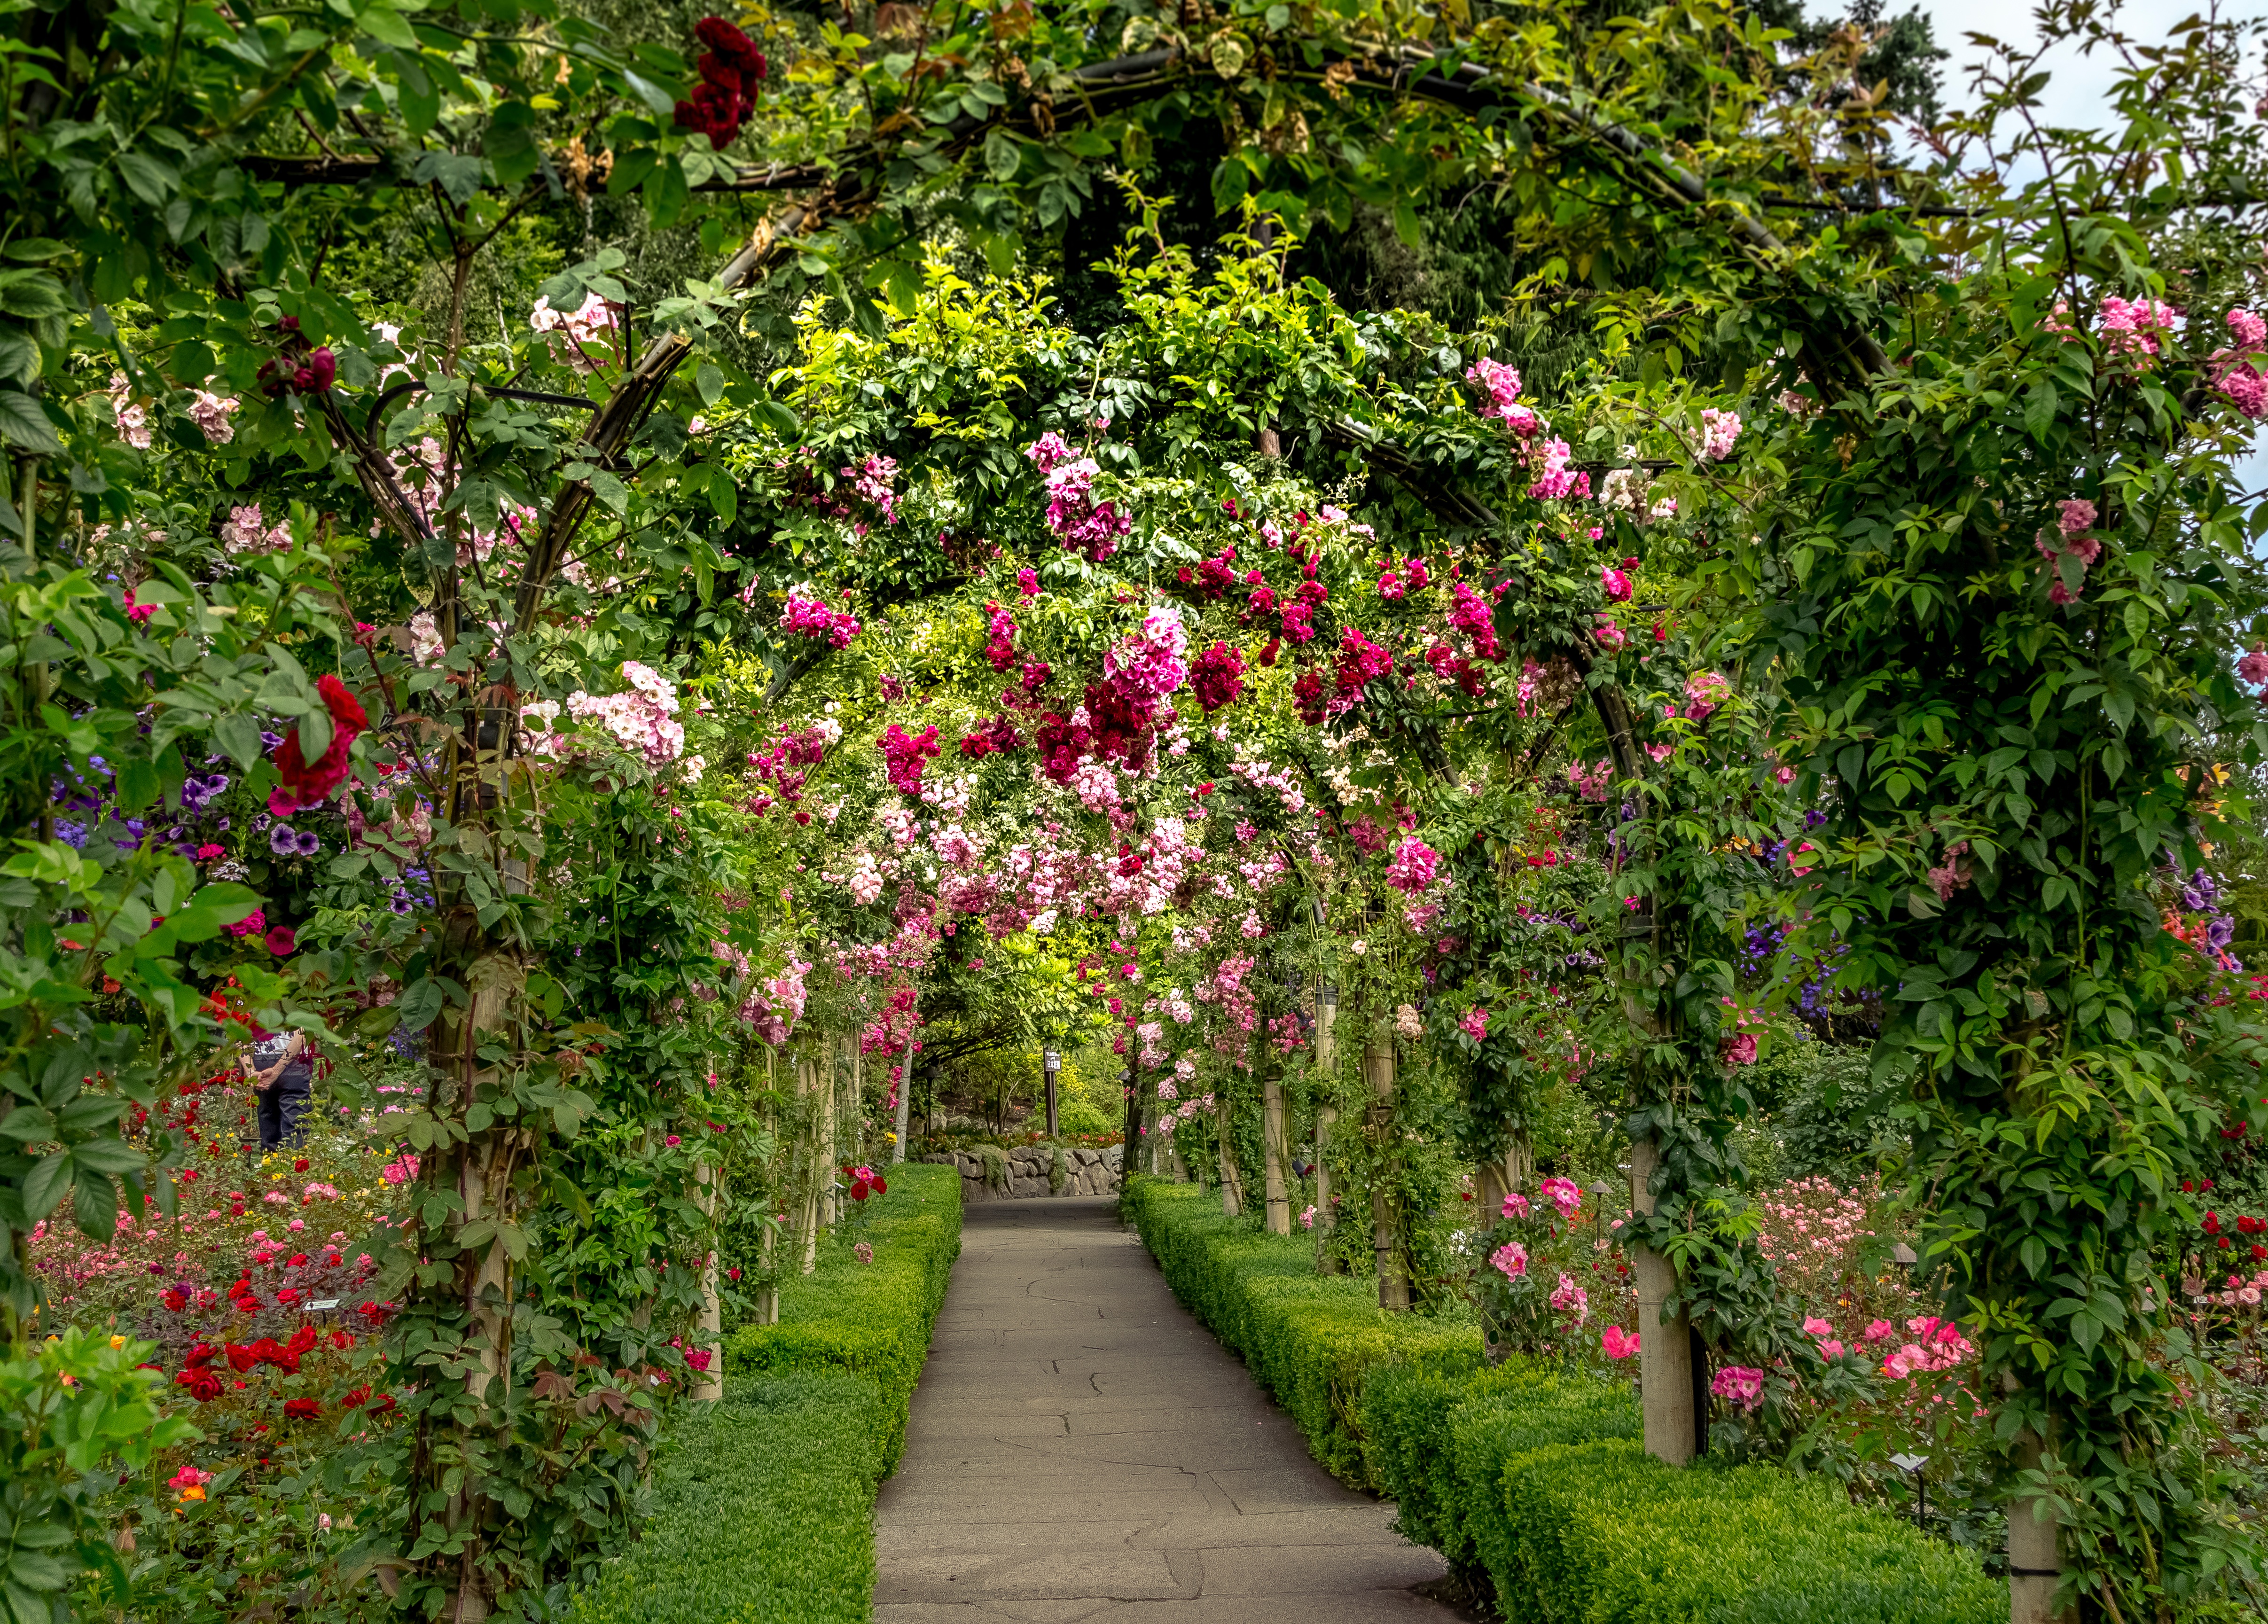
tree, blossom, plant, flower, evergreen, botany, garden, flora, shrub, botanical garden, flowering plant, woody plant, land plant